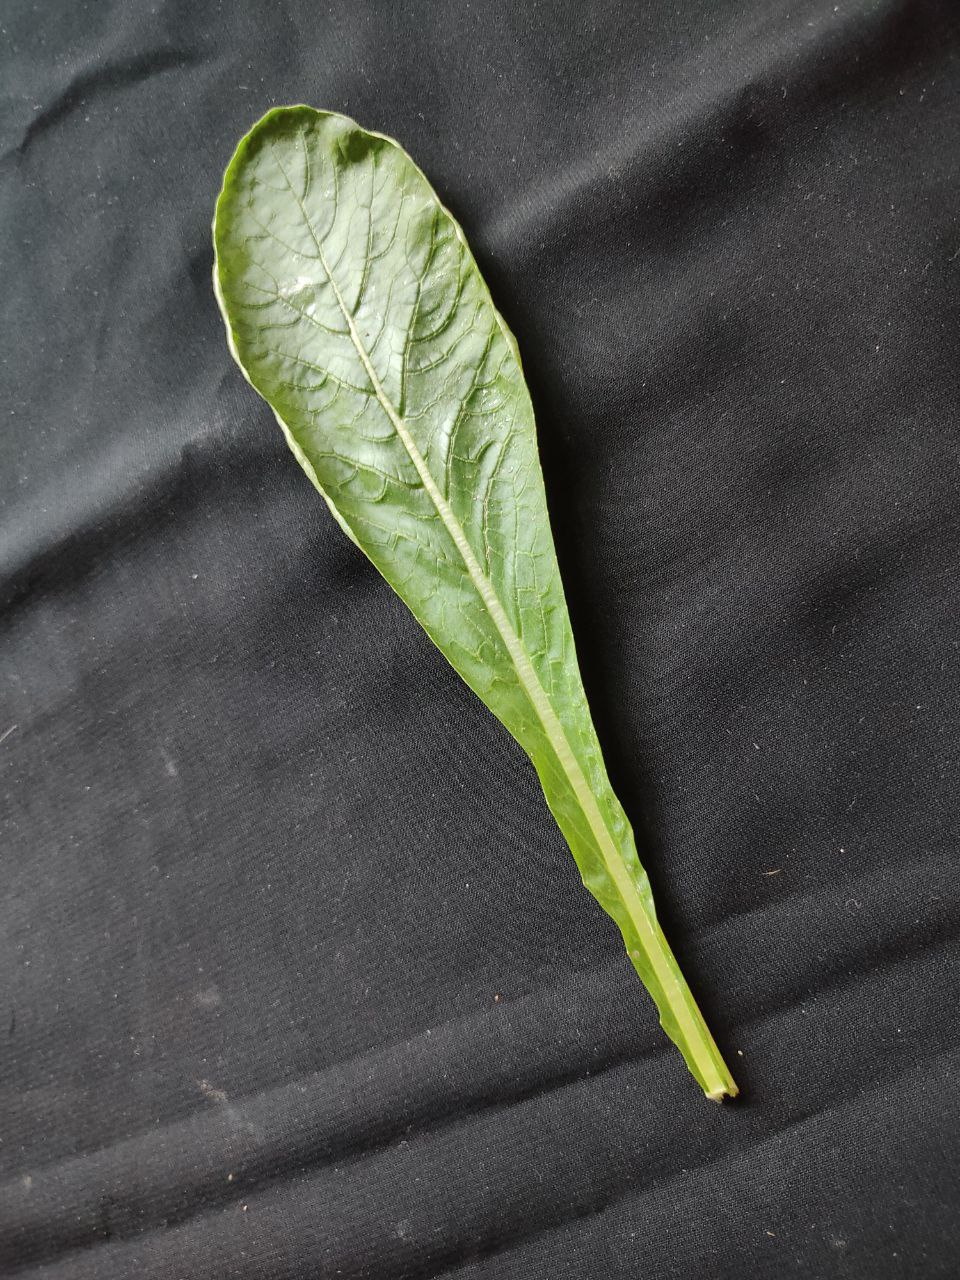
Label: Fresh leaf